UCLA Bruins baseball

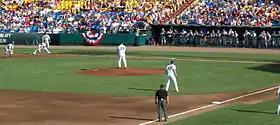
UCLA vs. Florida at 2010 CWS

The UCLA Bruins baseball team is the varsity college baseball team of the University of California, Los Angeles. Having started playing in 1920, the program is a member of the NCAA Division I Big Ten Conference. It plays its home games at Jackie Robinson Stadium. The program has appeared in six College World Series and won the 2013 National Championship.